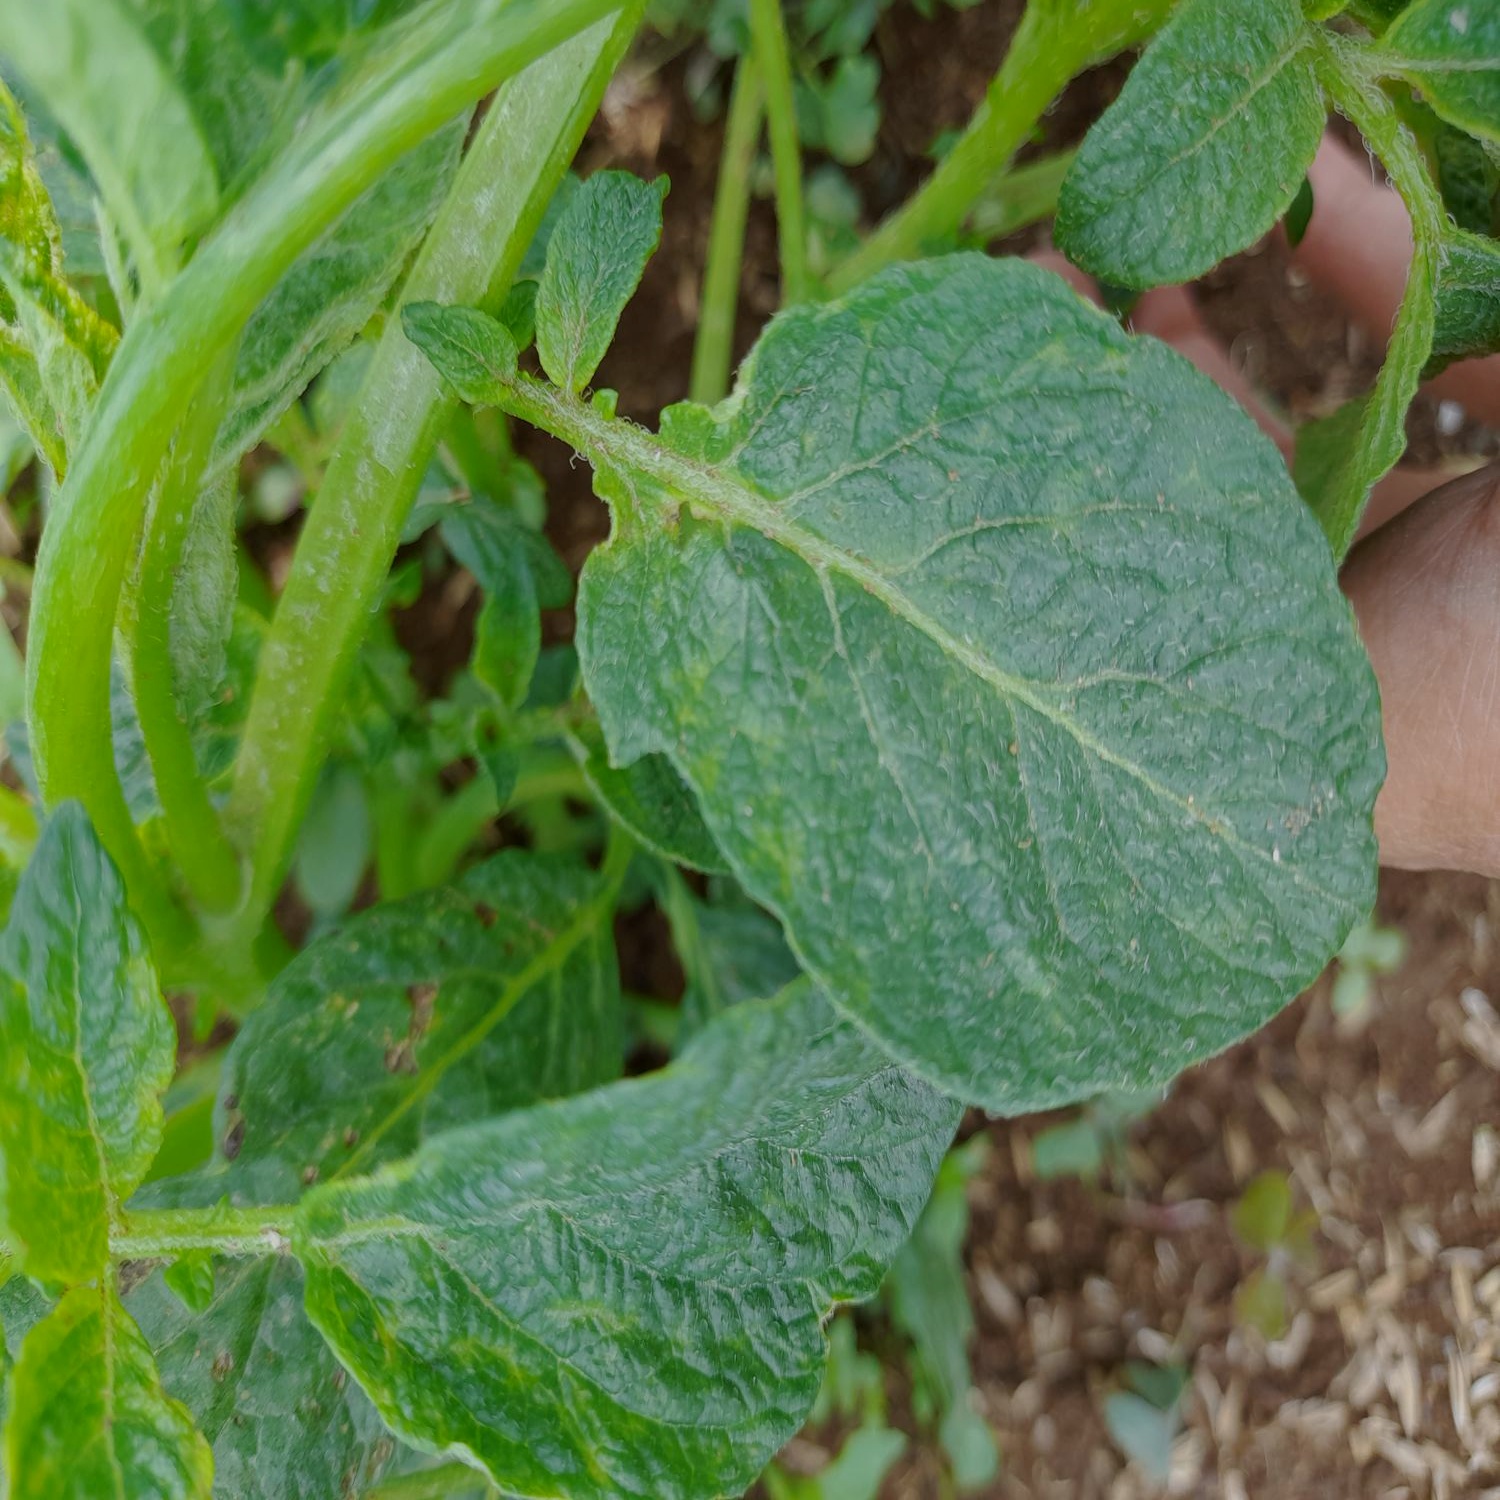
Etiqueta: Virus